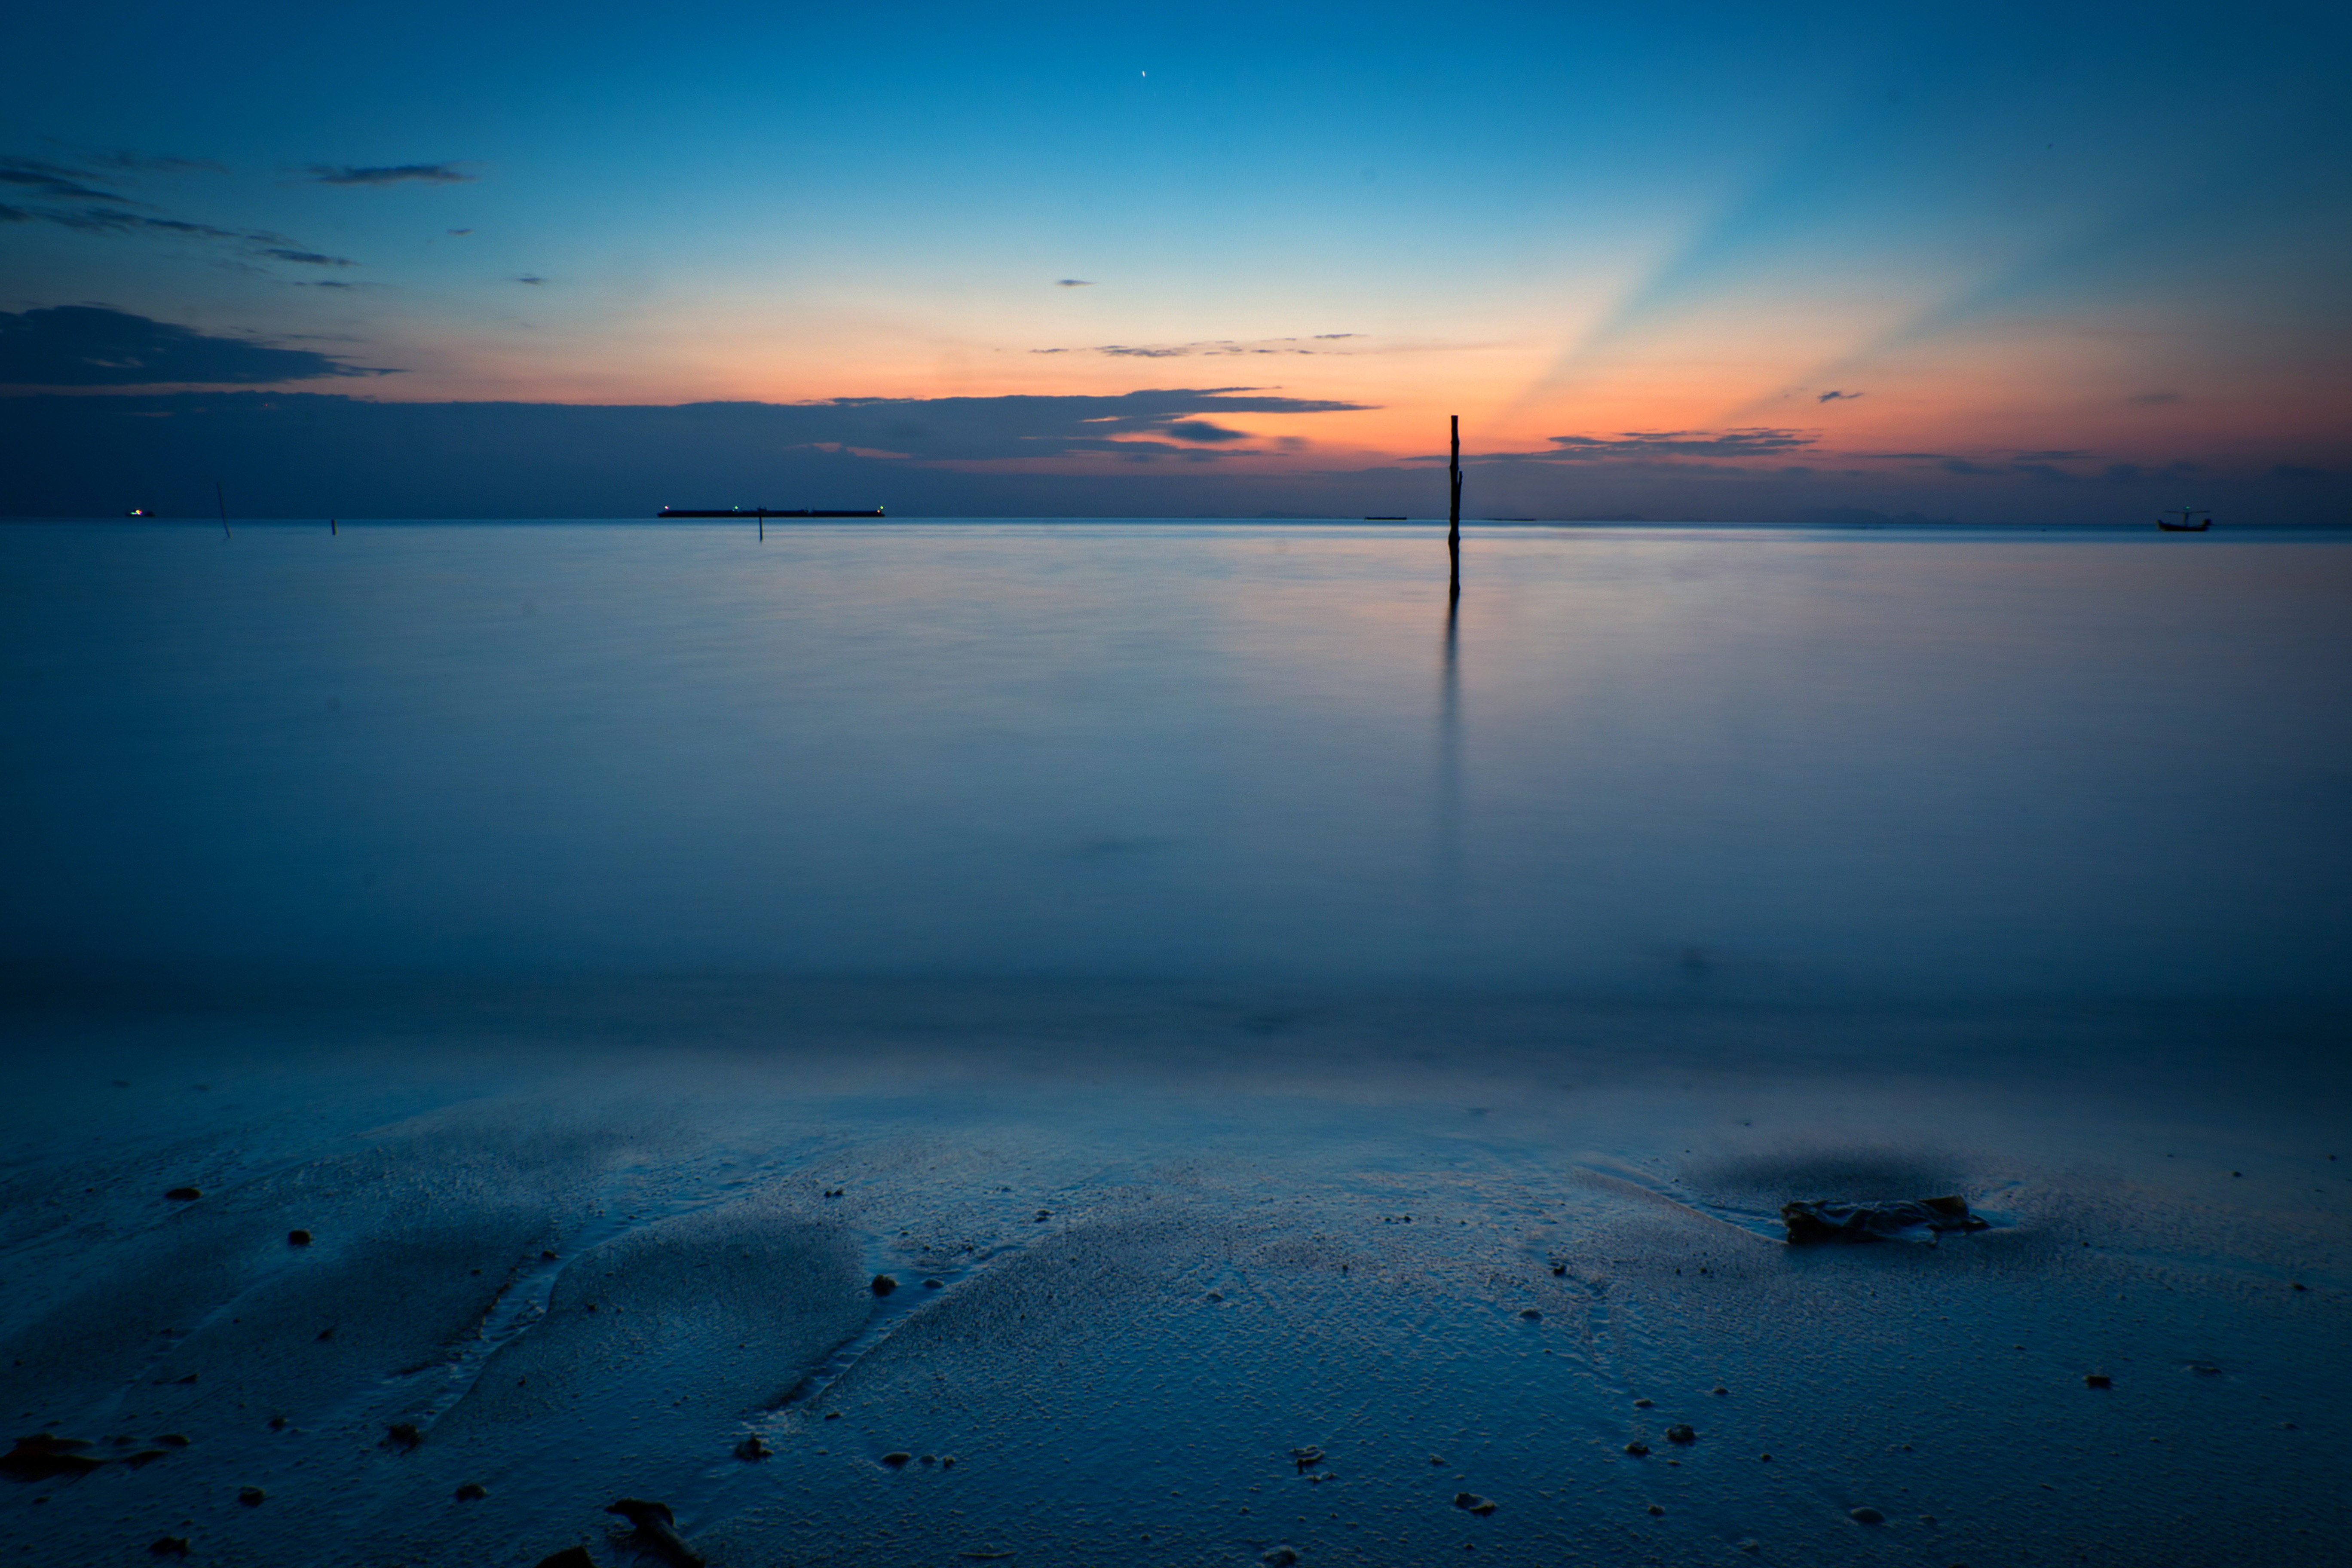
beach, landscape, sea, coast, nature, sand, ocean, horizon, cloud, sky, sunrise, sunset, sunlight, morning, shore, wave, dawn, atmosphere, summer, vacation, dusk, evening, reflection, holiday, body of water, outdoors, afterglow, atmospheric phenomenon, wind wave